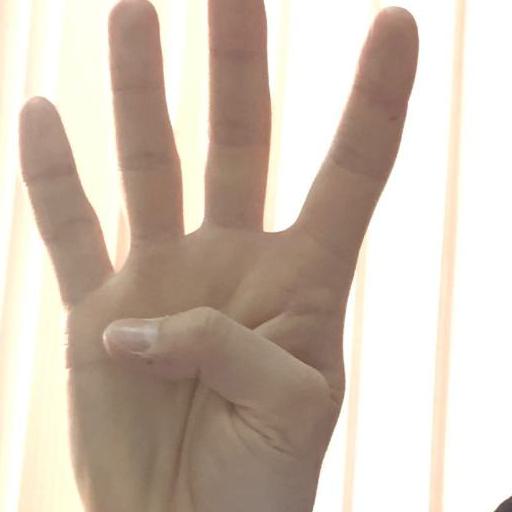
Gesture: four